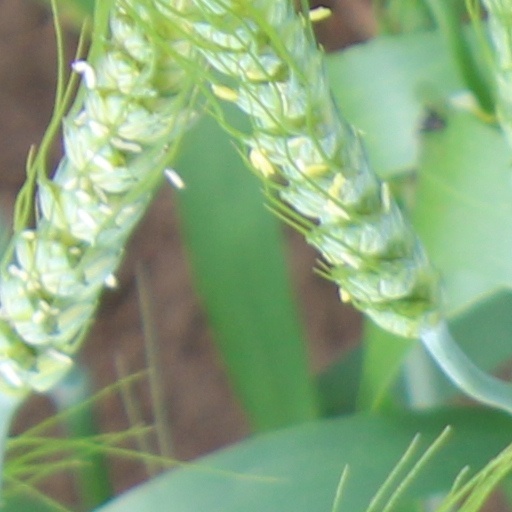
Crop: wheat